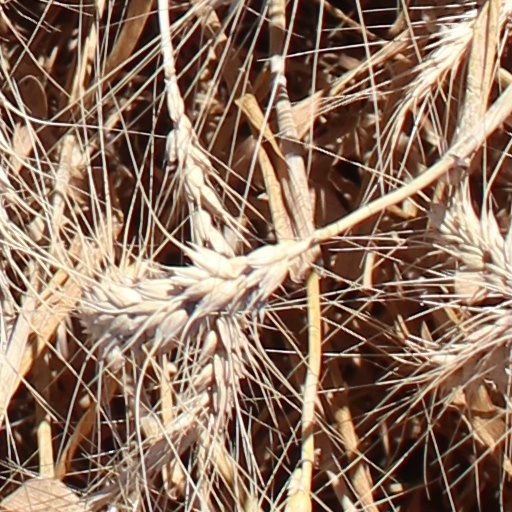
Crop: wheat